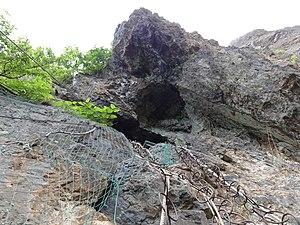
L'Ōta Jinja est un sanctuaire shinto situé dans la ville de Setana, Hokkaidō, au Japon. Fondé en 1441-3, ses bâtiments sont dispersés dans la montagne escarpée surplombant la mer du Japon.